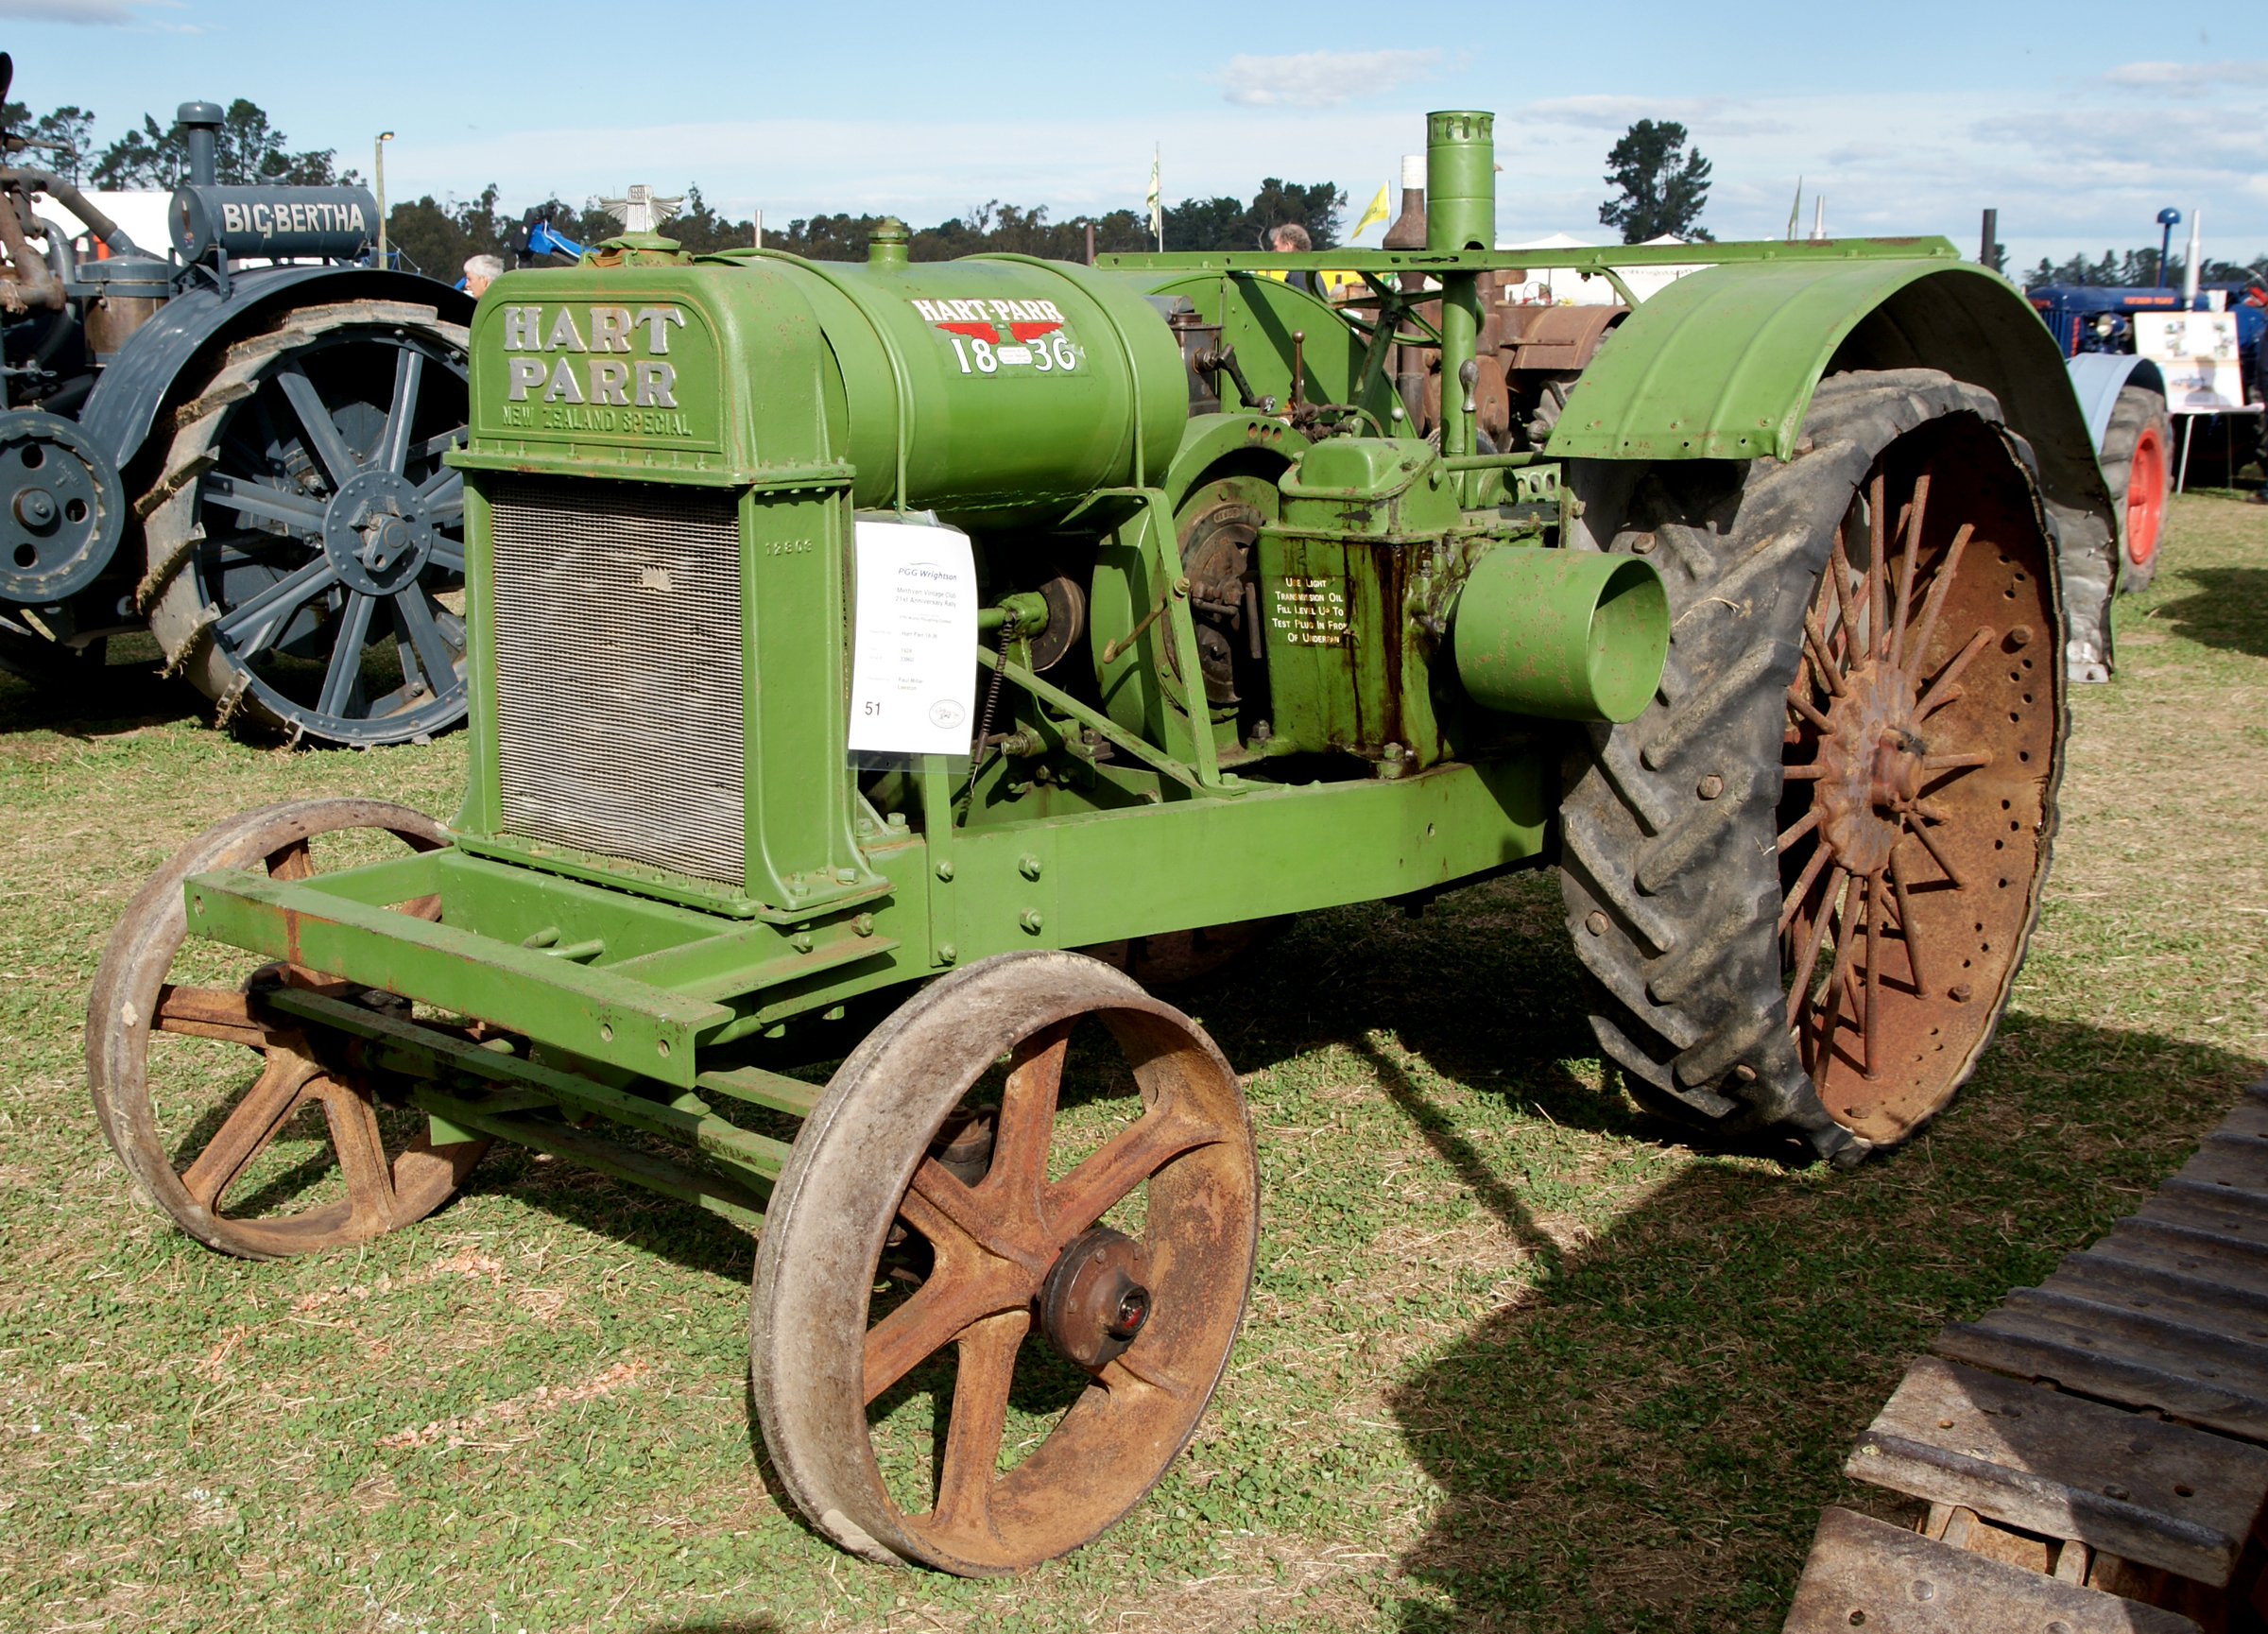
tractor, wheel, farming, vehicle, publicdomain, cannon, ploughing, tractorsdiggers, plowing, tractors, hartparr, agricultural machinery, land vehicle